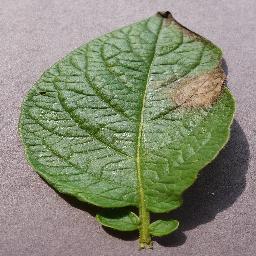
Label: Potato___Late_blight